Irving Bush (trumpeter)

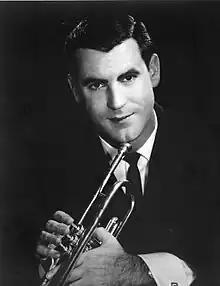
Irving R. Bush (date unknown)

Irving Russell Bush (7 April 1930 - 8 January 2009) was an American musician, best known for his work as a trumpeter. He played with numerous jazz bands, dance bands, studio, TV, and recording bands and orchestras, and in particular with Nat King Cole.